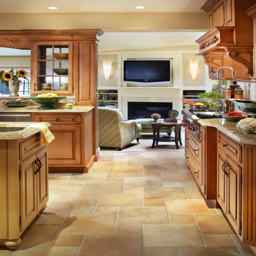
divide it from the family room but still open and not the 70 's feel